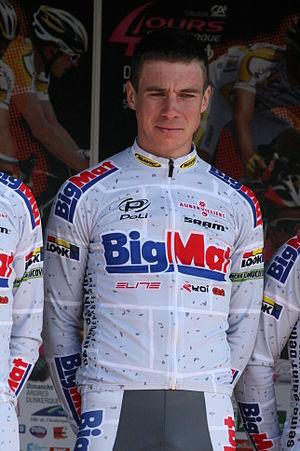
Johan Mombaerts lors de la présentation des équipes des 4 jours de Dunkerque 2010
Johan Mombaerts est un coureur cycliste français. Il est professionnel de 2009 à 2012 au sein de l'équipe française Auber 93.